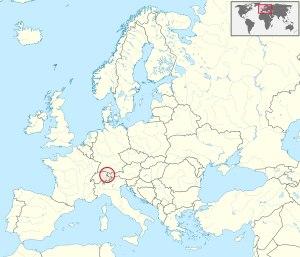
Cette liste commentée recense la mammalofaune au Liechtenstein. Elle répertorie les espèces de mammifères liechtensteinois actuels et celles qui ont été récemment classifiées comme éteintes. Cette liste comporte 74 espèces réparties en huit ordres et vingt familles, dont une est « vulnérable », six sont « quasi menacées » et une a des « données insuffisantes » pour être classée.